LGBTQ literature in the Dutch-language area

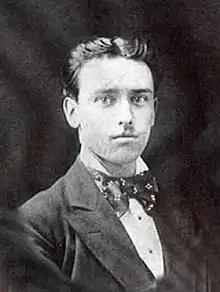
A young Georges Eekhoud

For Couperus' generation of Dutch-language authors, known as the Tachtigers, writing openly about homosexuals in novels was impossible, while writing about antiquity left more leeway. In 1891 Couperus published his novel "Noodlot" with an 'effeminate' protagonist, while his more explicit novel "De berg van licht" (1904–05) employed the technique of placing the action in ancient Rome. It was generally known that Couperus was homosexual.